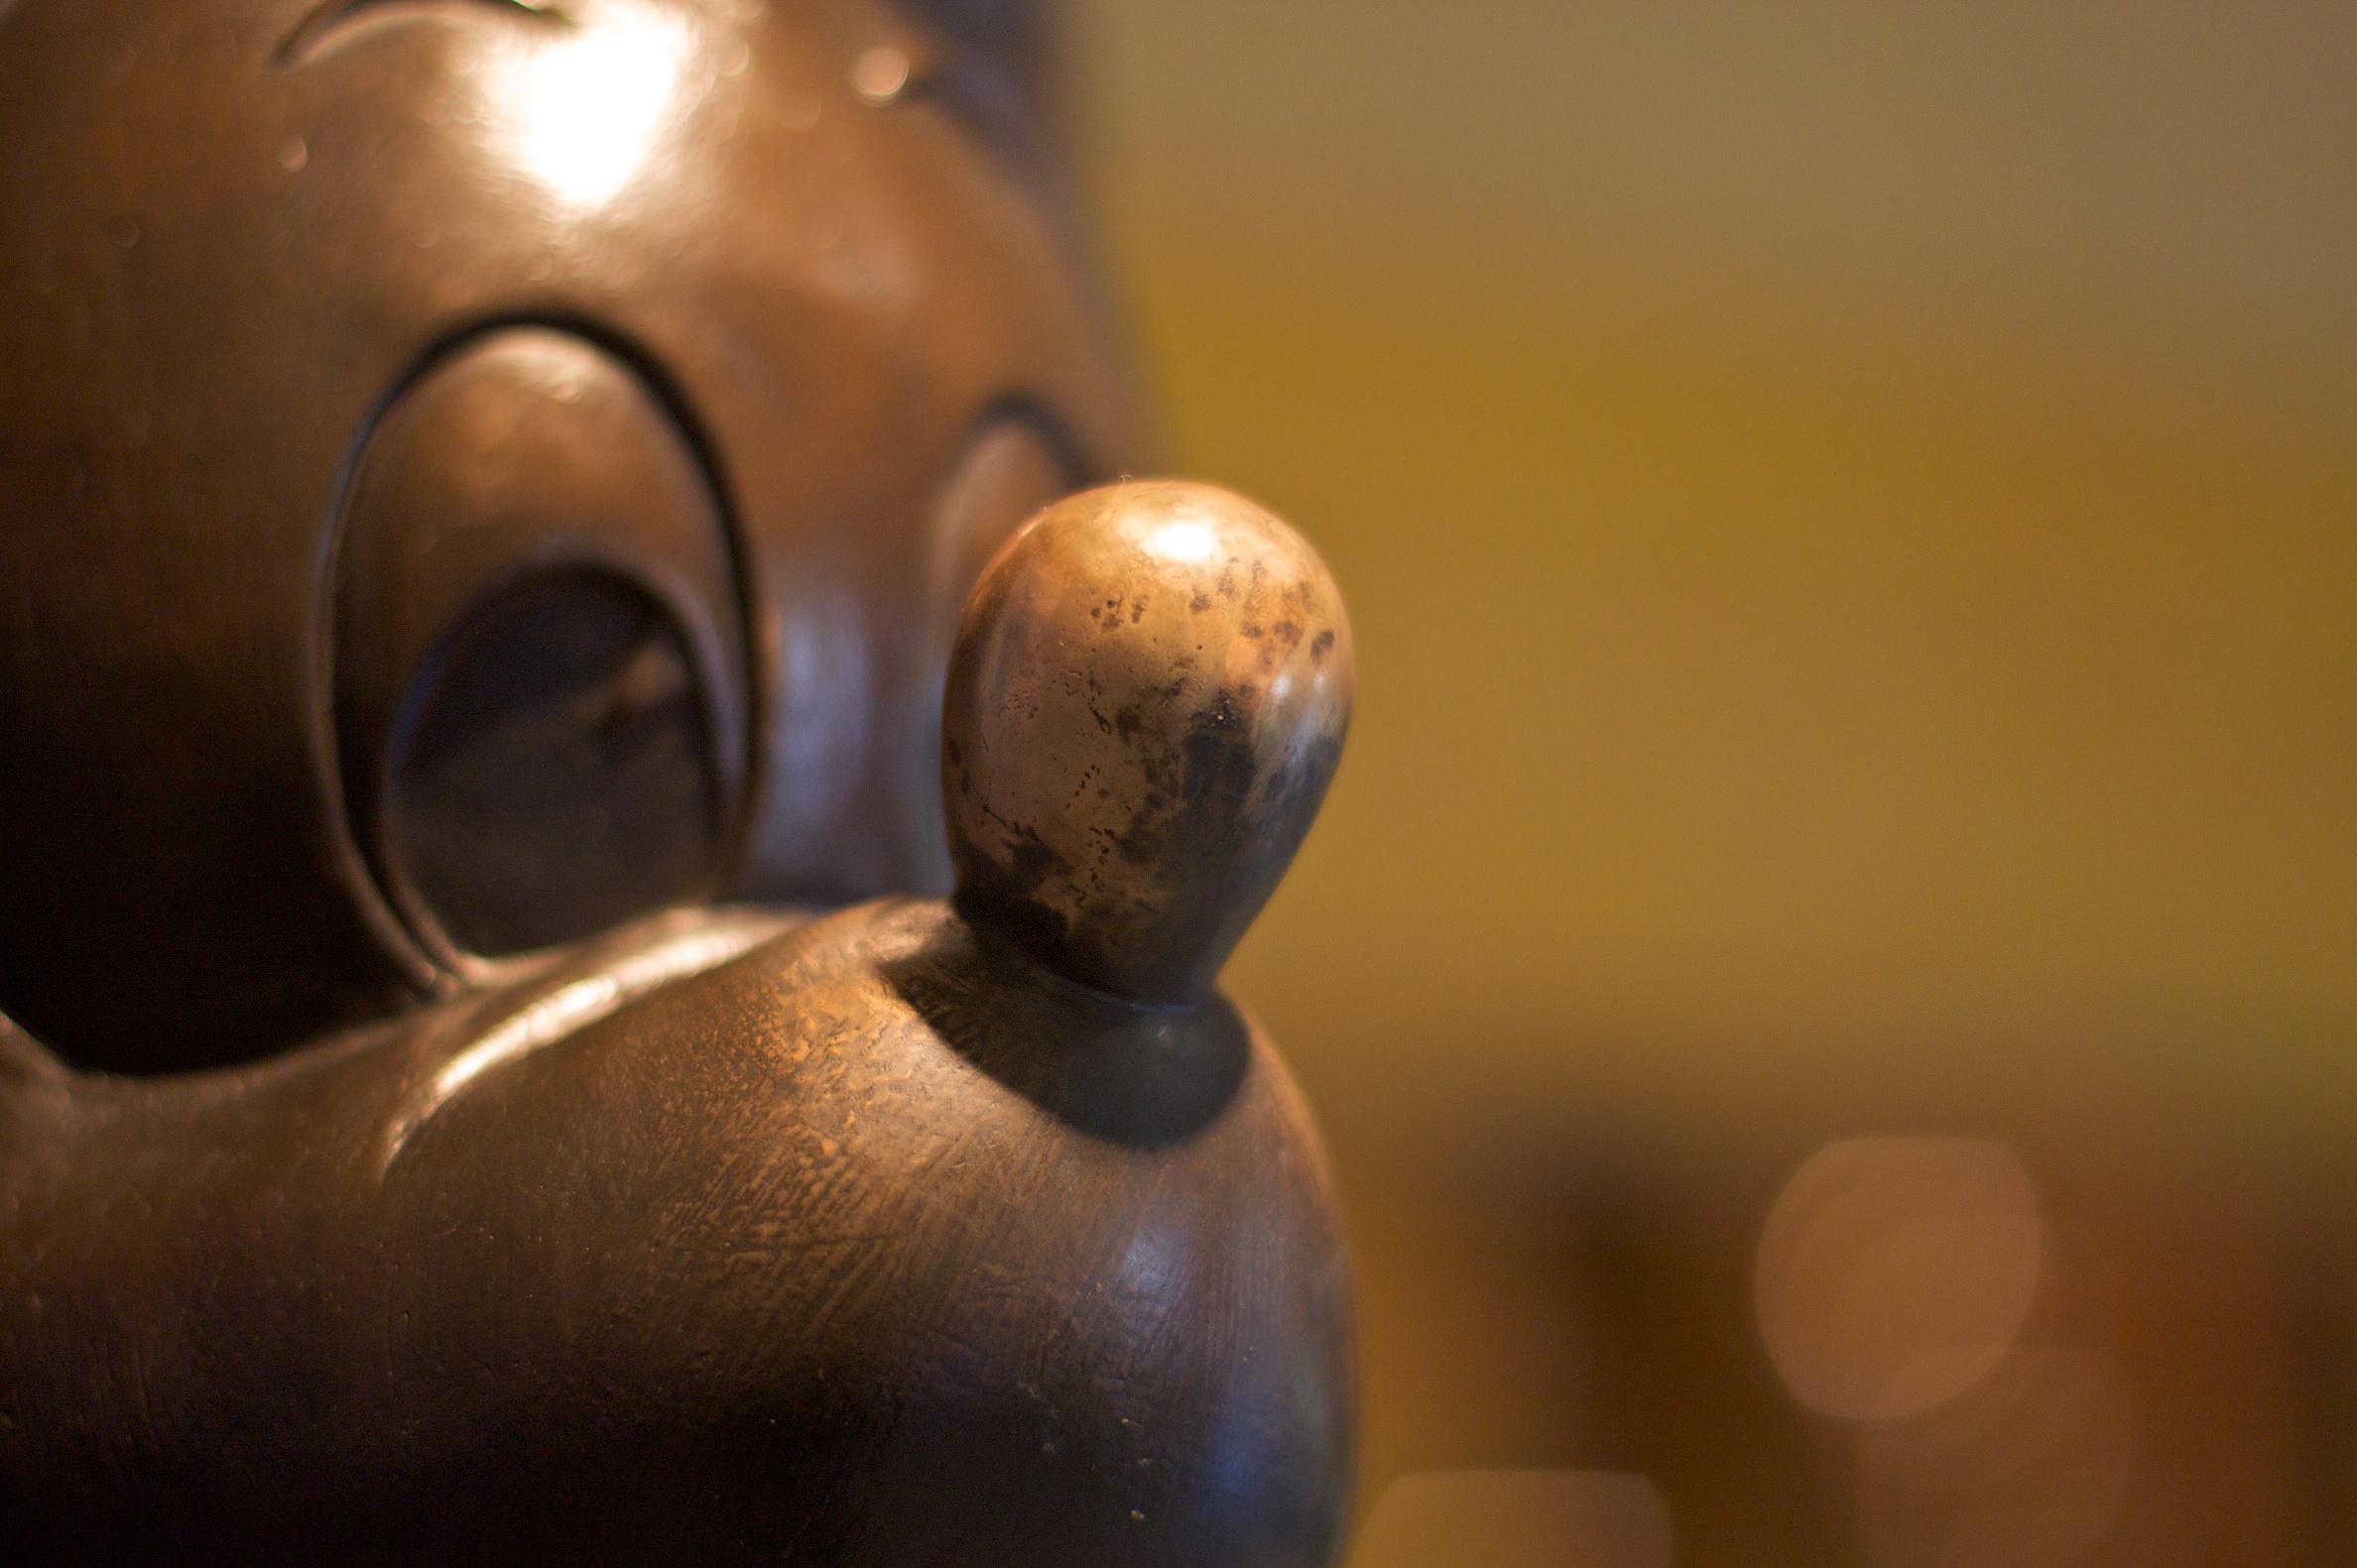
light, photography, glass, lighting, still life, painting, close up, sculpture, art, ball, organ, carving, 2010365, nmc2010, macro photography, still life photography